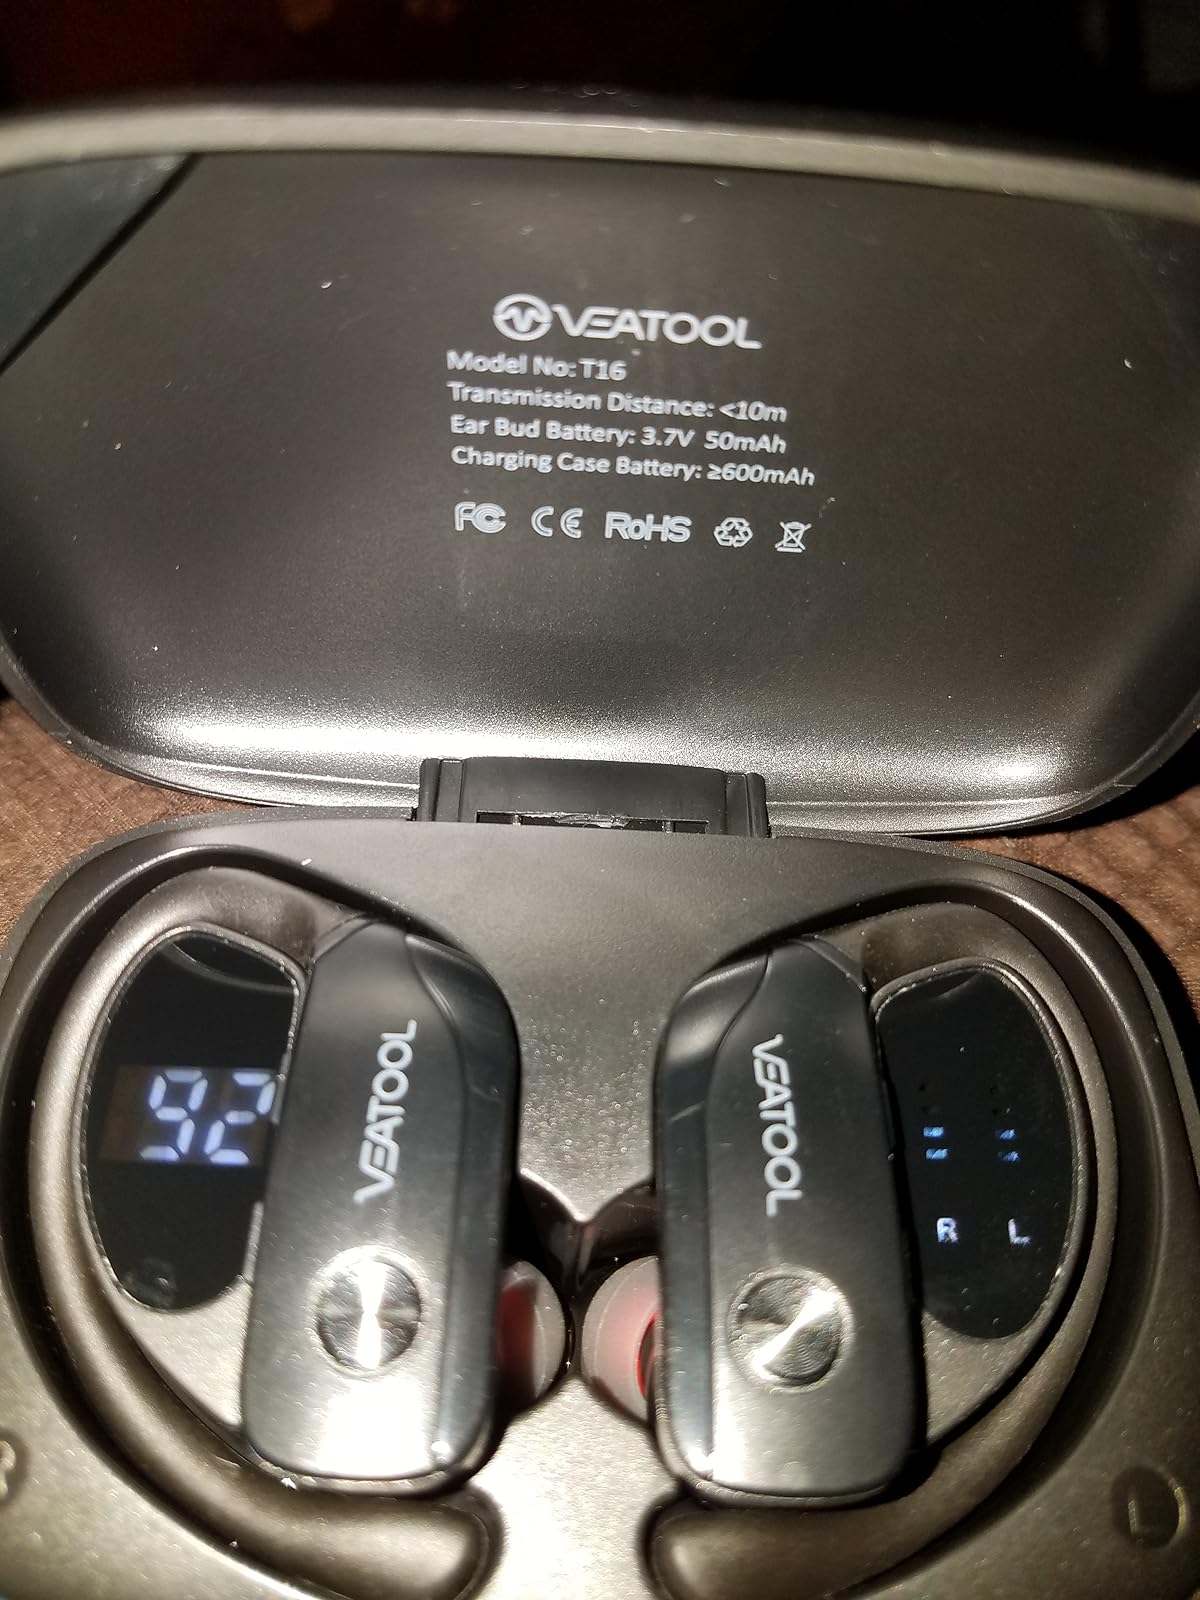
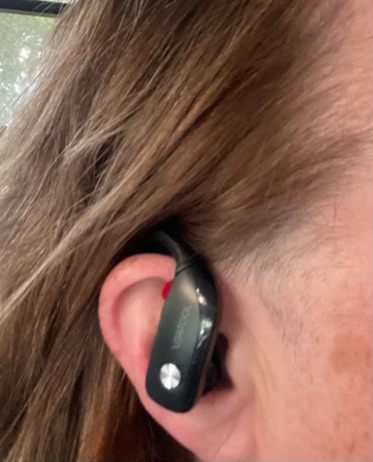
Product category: earbuds
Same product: yes